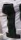
Number: 1